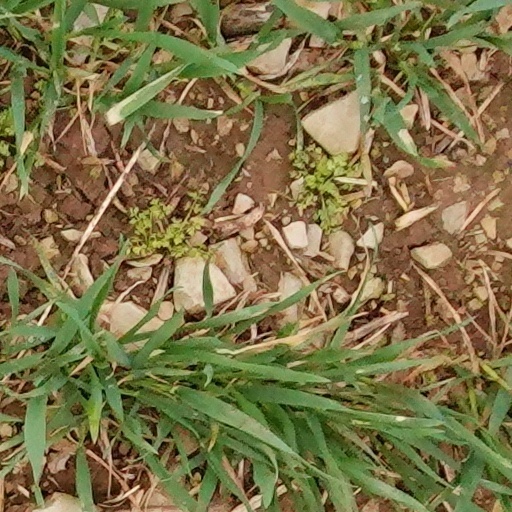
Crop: wheat